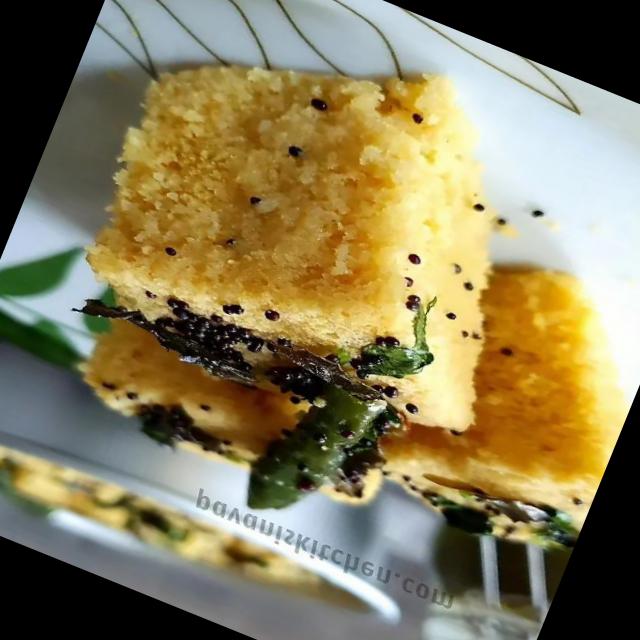
Dish: dhokla